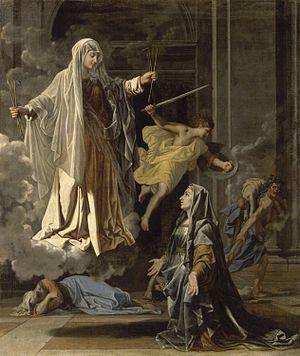
Sainte Françoise Romaine annonçant à Rome la fin de la peste est un tableau peint en 1657 par Nicolas Poussin. Acquis en 1999 par l'intermédiaire de la Société des Amis du Louvre, et avec la participation du Fonds du Patrimoine, elle entre dans les collections du département des peintures du musée du Louvre sous le numéro RF 1999.1.
Cette page liste les peintures de Nicolas Poussin. Les attributions varient de manière notable d'un historien de l'art à l'autre. Jacques Thuillier, l'un des plus restrictifs, en compte, en 1994, 224 autographes sans contestations et 33 sur lesquels subsistent des doutes plus ou moins importants. Certaines attributions ont pu changer depuis. Par ailleurs, des redécouvertes de tableaux considérés comme perdus ont eu lieu. Cette liste ne pourra donc jamais être considérée comme exhaustive.
Françoise Romaine est une épouse et mère de famille fondatrice des Oblates de Marie appelée depuis oblates de Sainte Françoise Romaine. Elle est reconnue sainte par l'Église catholique et fêtée le 9 mars.